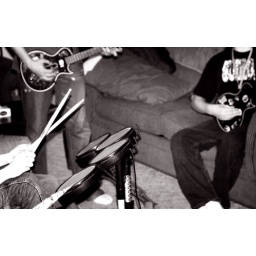
i sang in my first rock band tonight...spirit in the sky